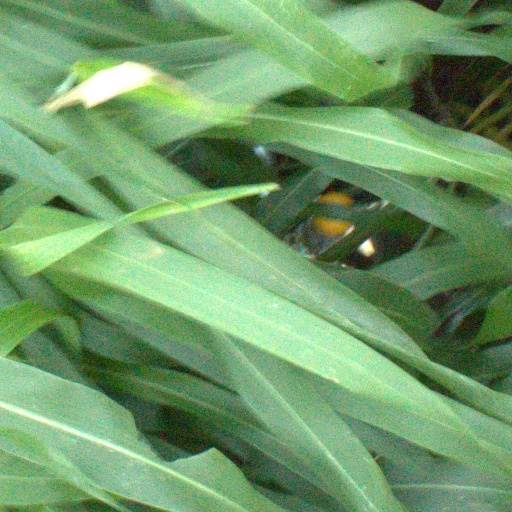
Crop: sorghum